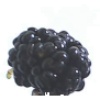
Label: mulberry